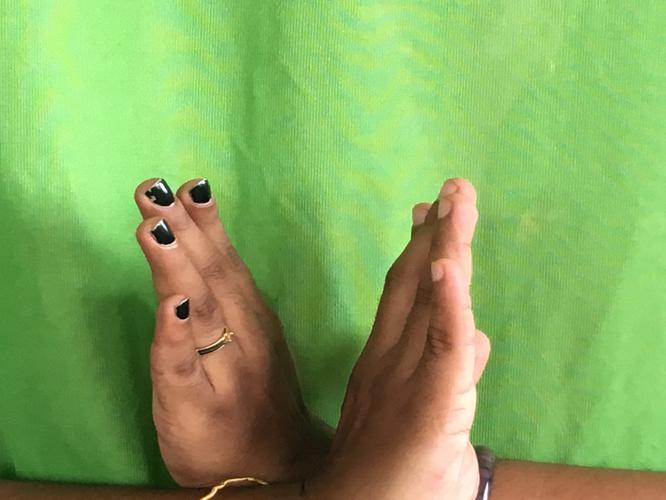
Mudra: Swastikam
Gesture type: double_hand